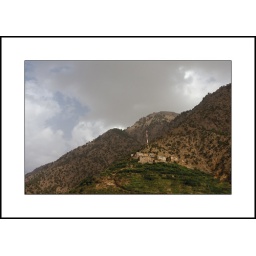
Pegasus flying over the Atlas!! Very mythic the flying horse on the upper right.